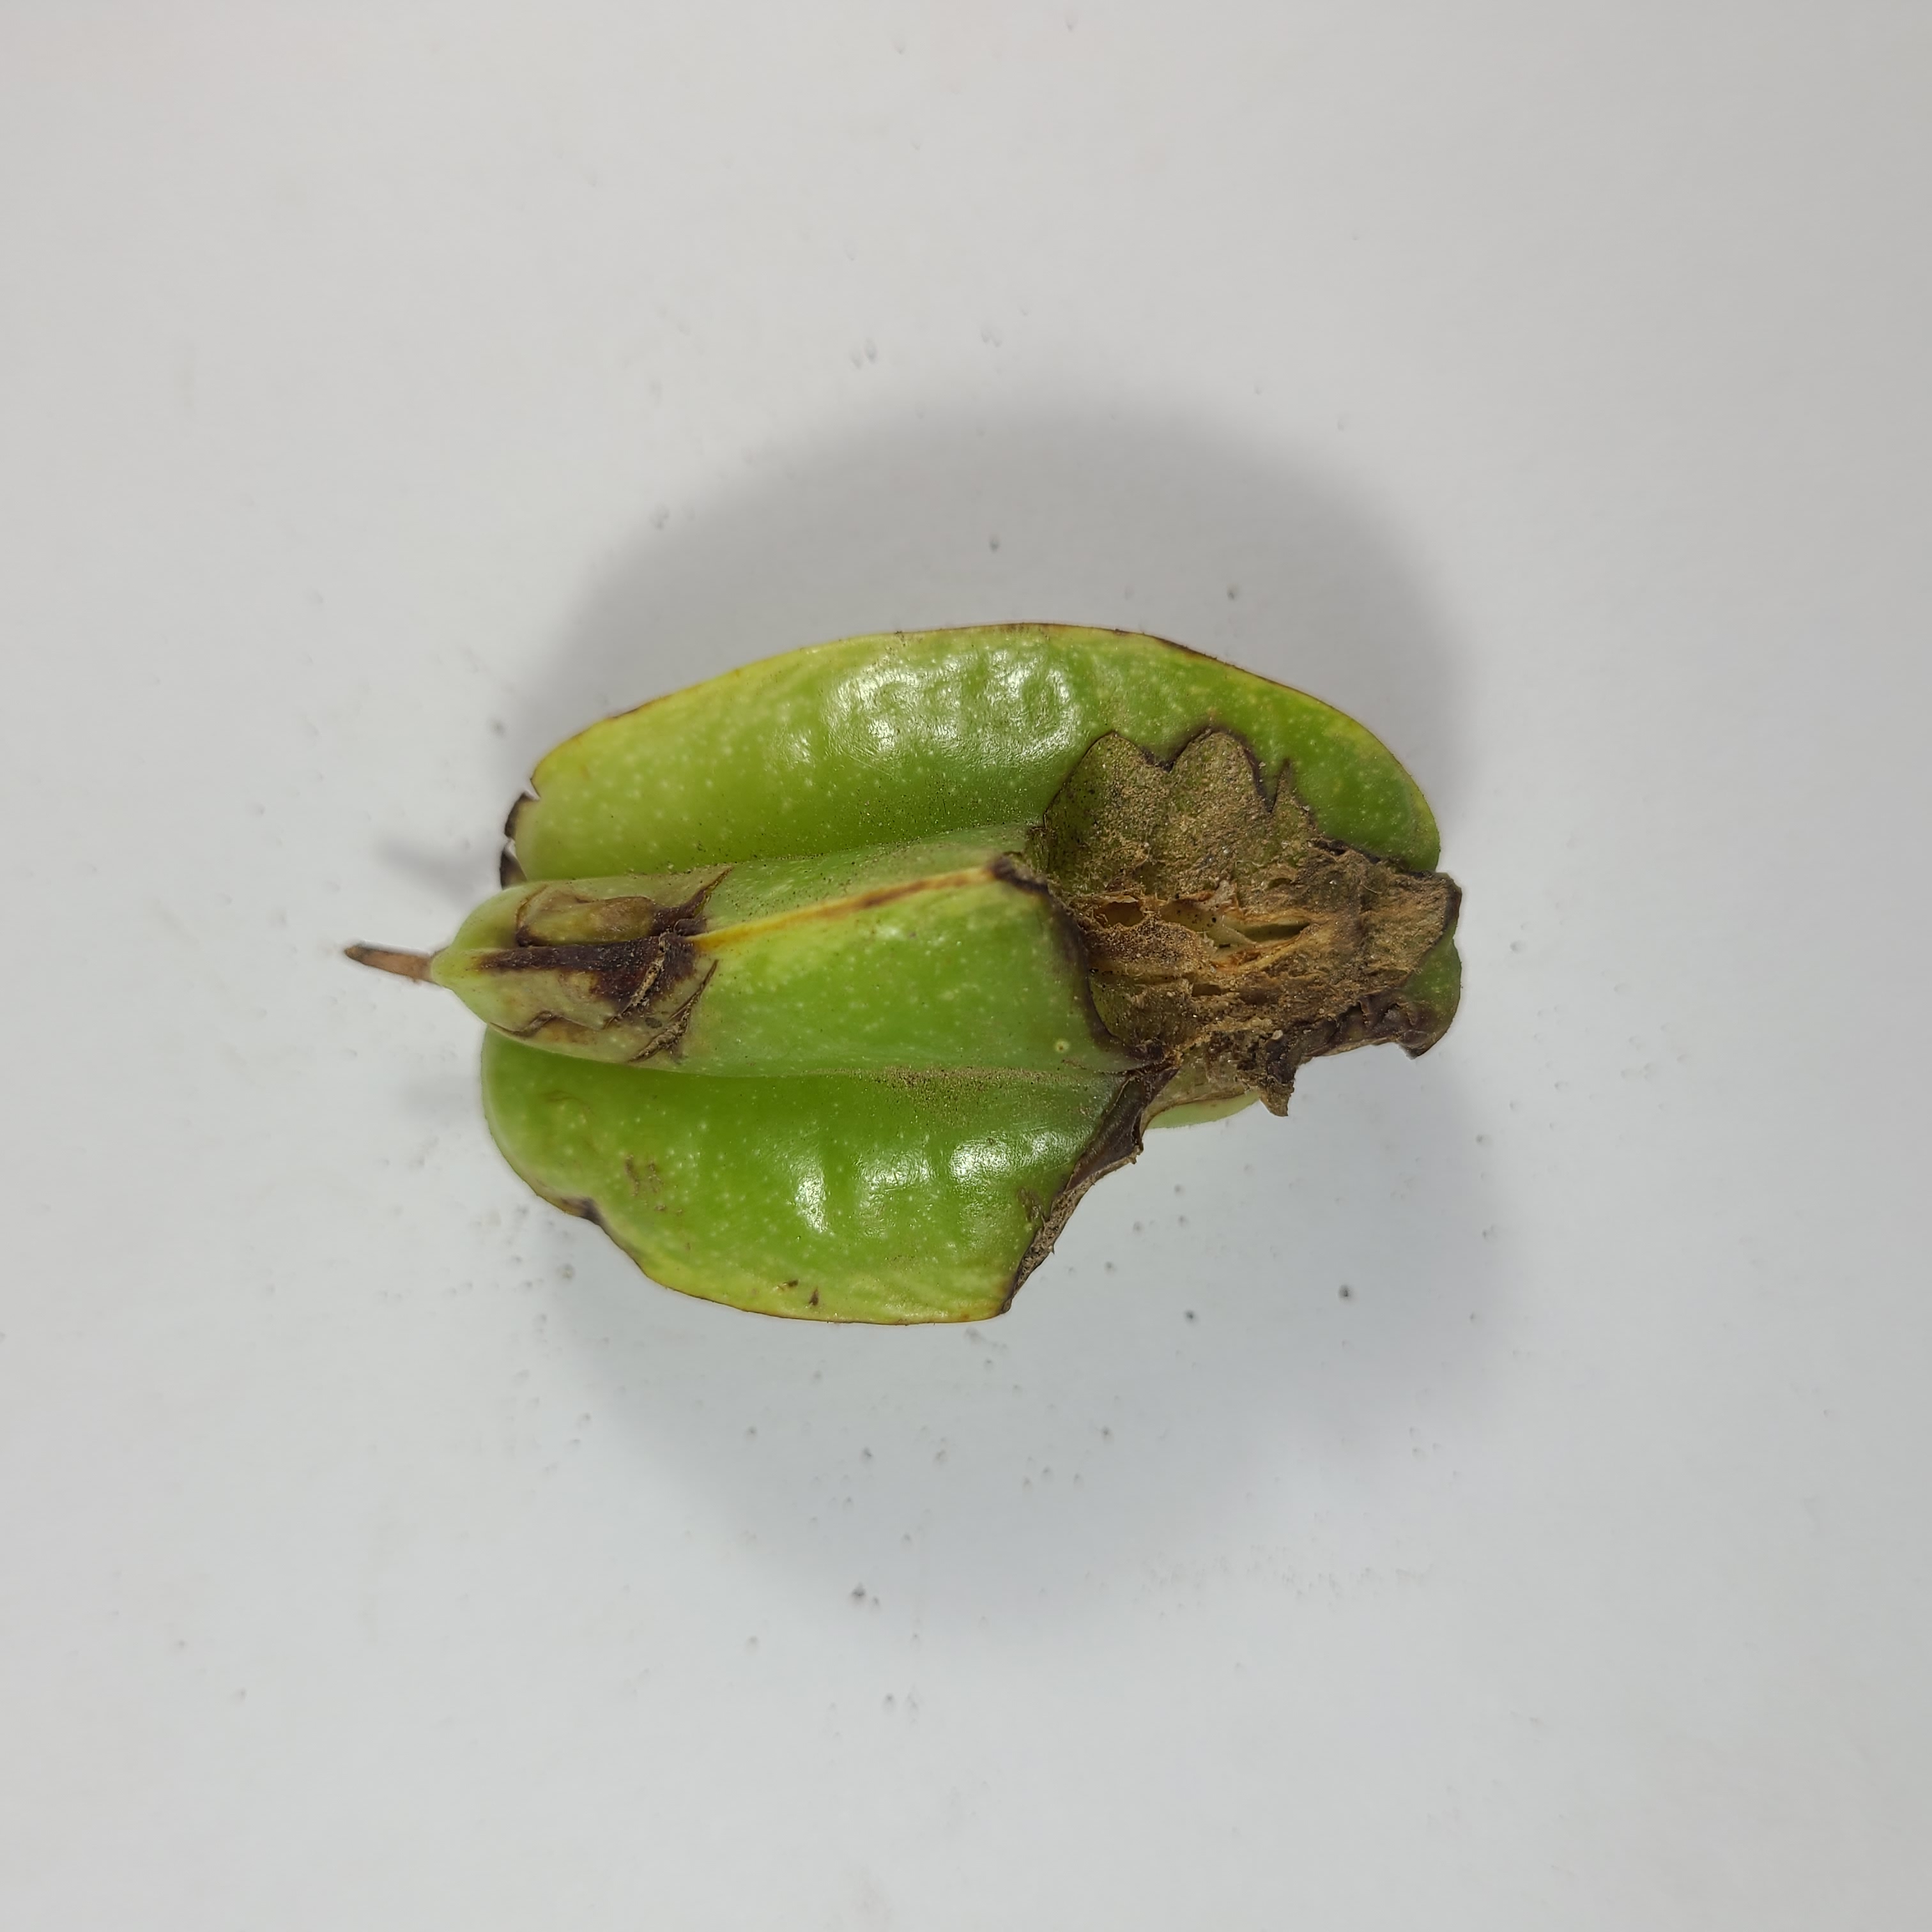
Label: Unhealthy Fruits